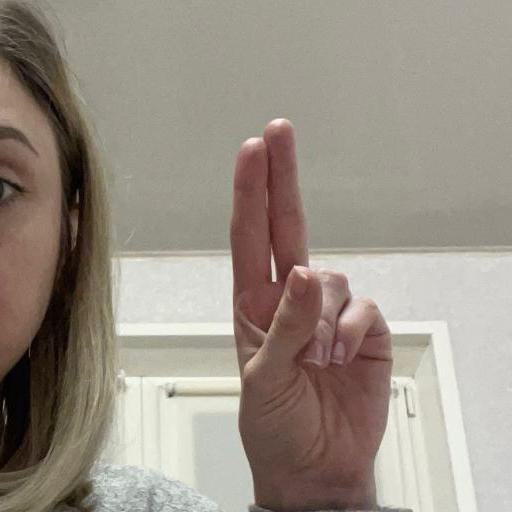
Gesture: two_up